Adolf Pollitzer

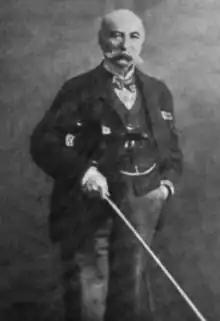
In "The Sketch", 28 November 1900

Adolf Pollitzer, also Adolph Pollitzer (23 July 1832 – 14 November 1900) was a Hungarian Jewish violinist.